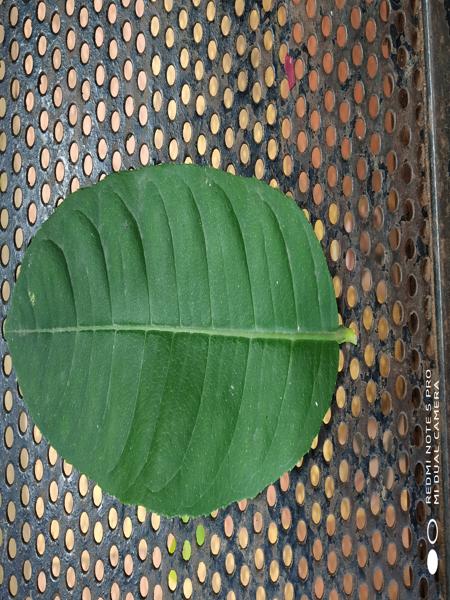
Plant: Badipala